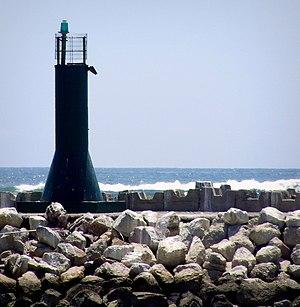
Le phare du quai est d'Antofagasta est un phare actif situé à l'entrée du port d'Antofagasta, dans la Région d'Antofagasta au Chili.
Cette liste recense les phares du Chili, dont les côtes sont particulièrement longues et dangereuses. En effet, le Chili compte au moins 5 000 îles rocheuses. La signalisation maritime est effectuée par le Servicio de Señalización Marítima au sein du Service hydrographique et océanographique de la marine chilienne dépendant de la Marine chilienne.